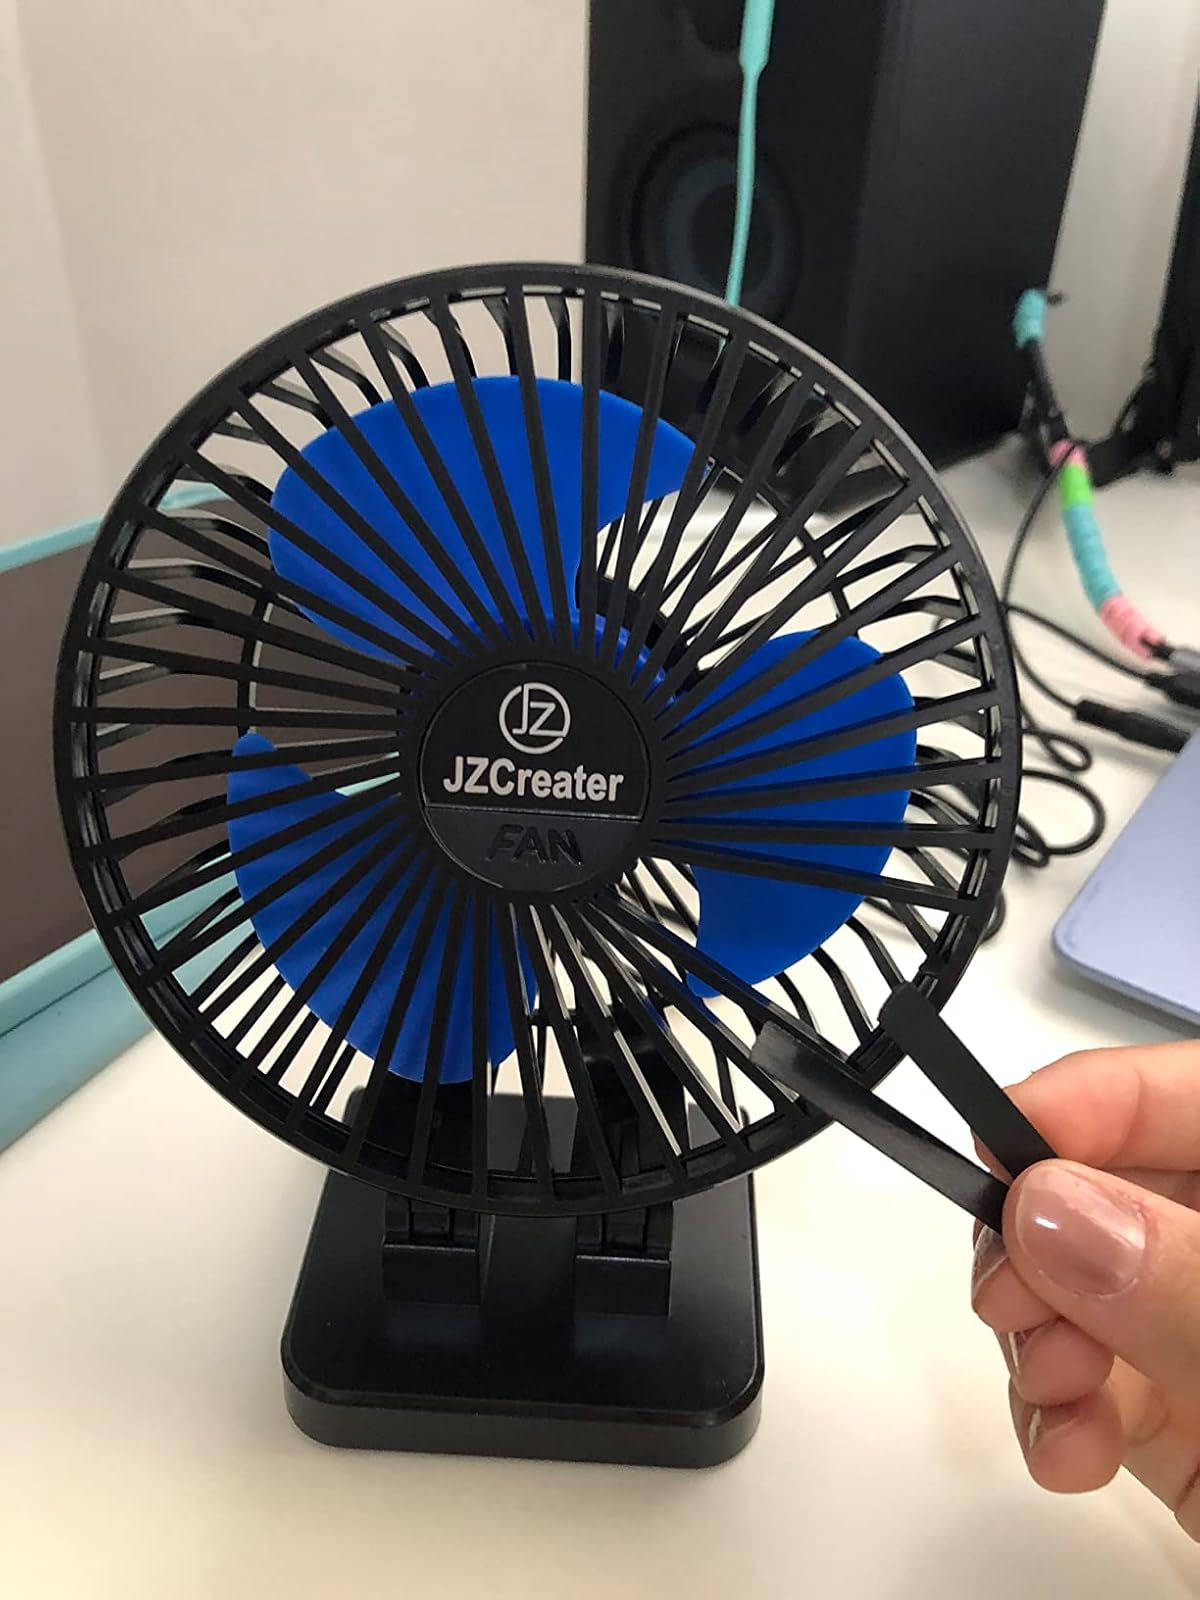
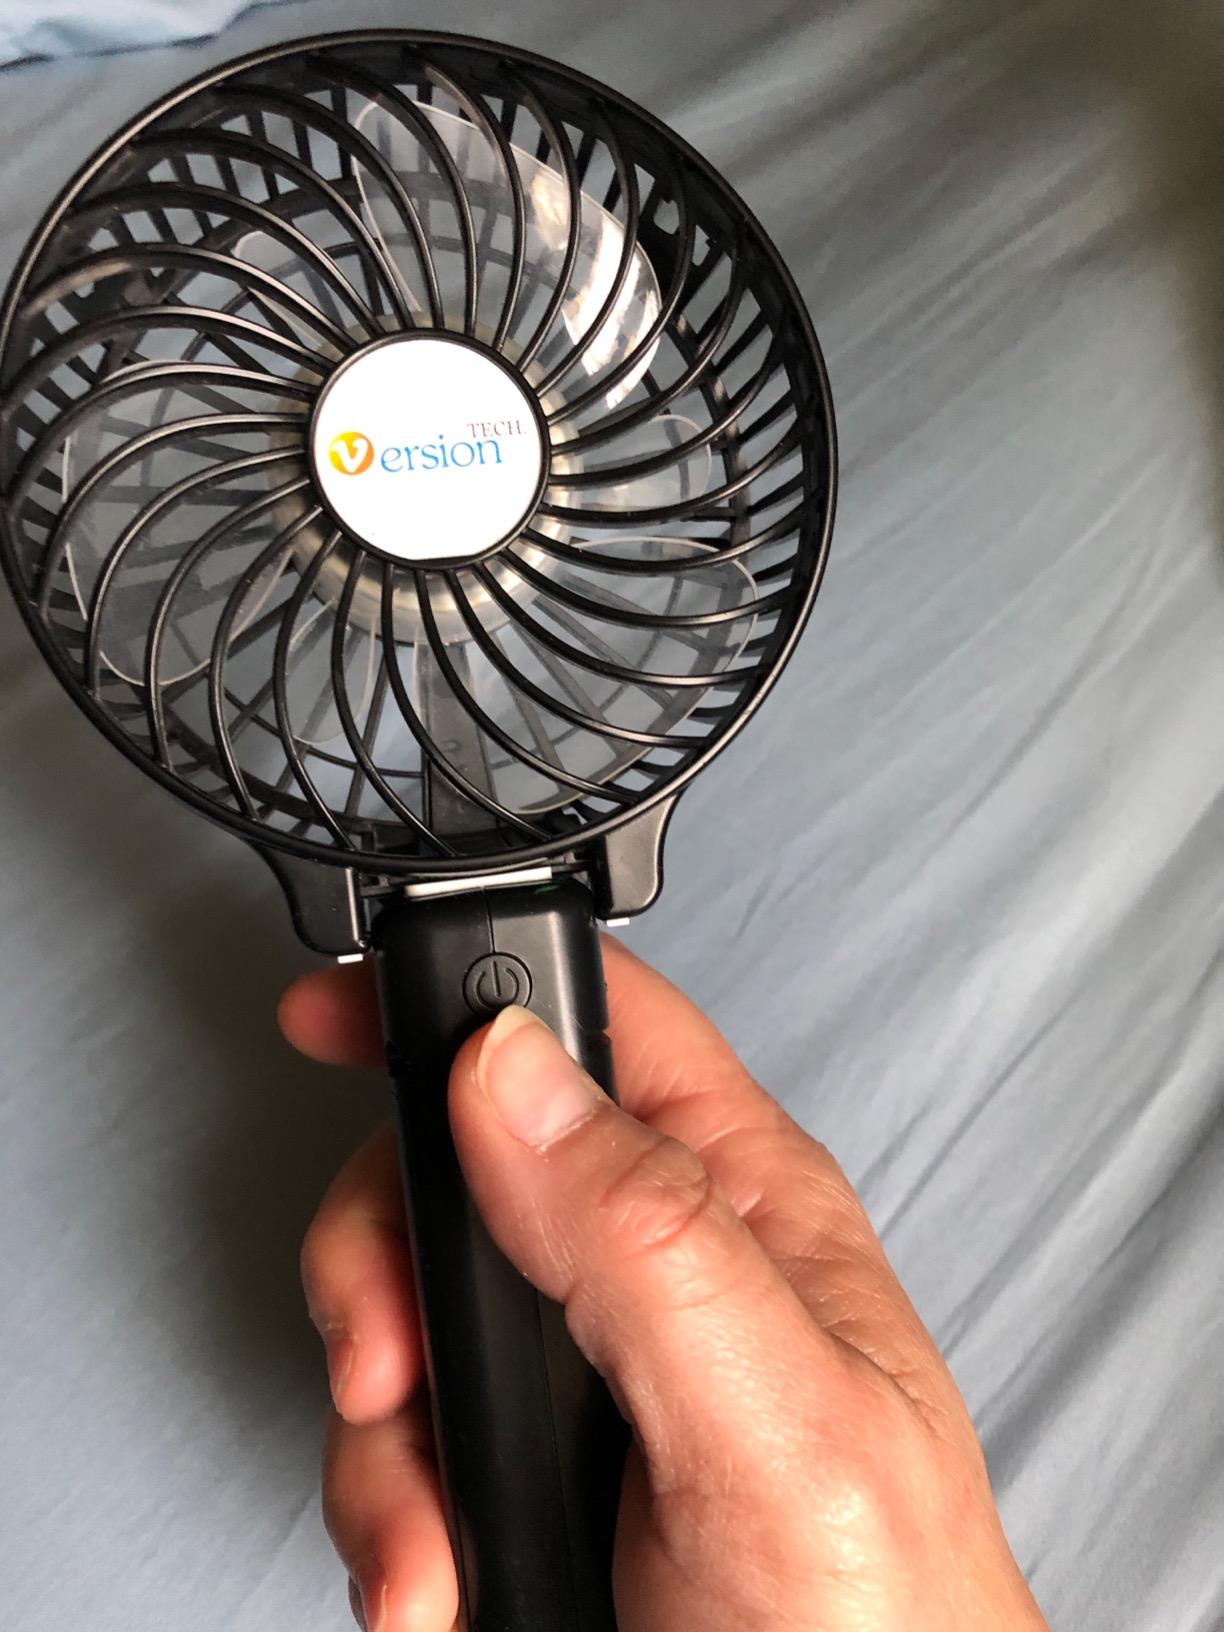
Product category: fan
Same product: no